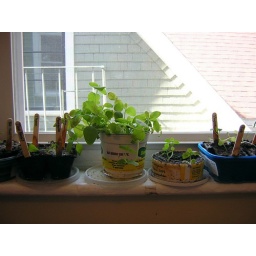
Seedlings in my bedroom window